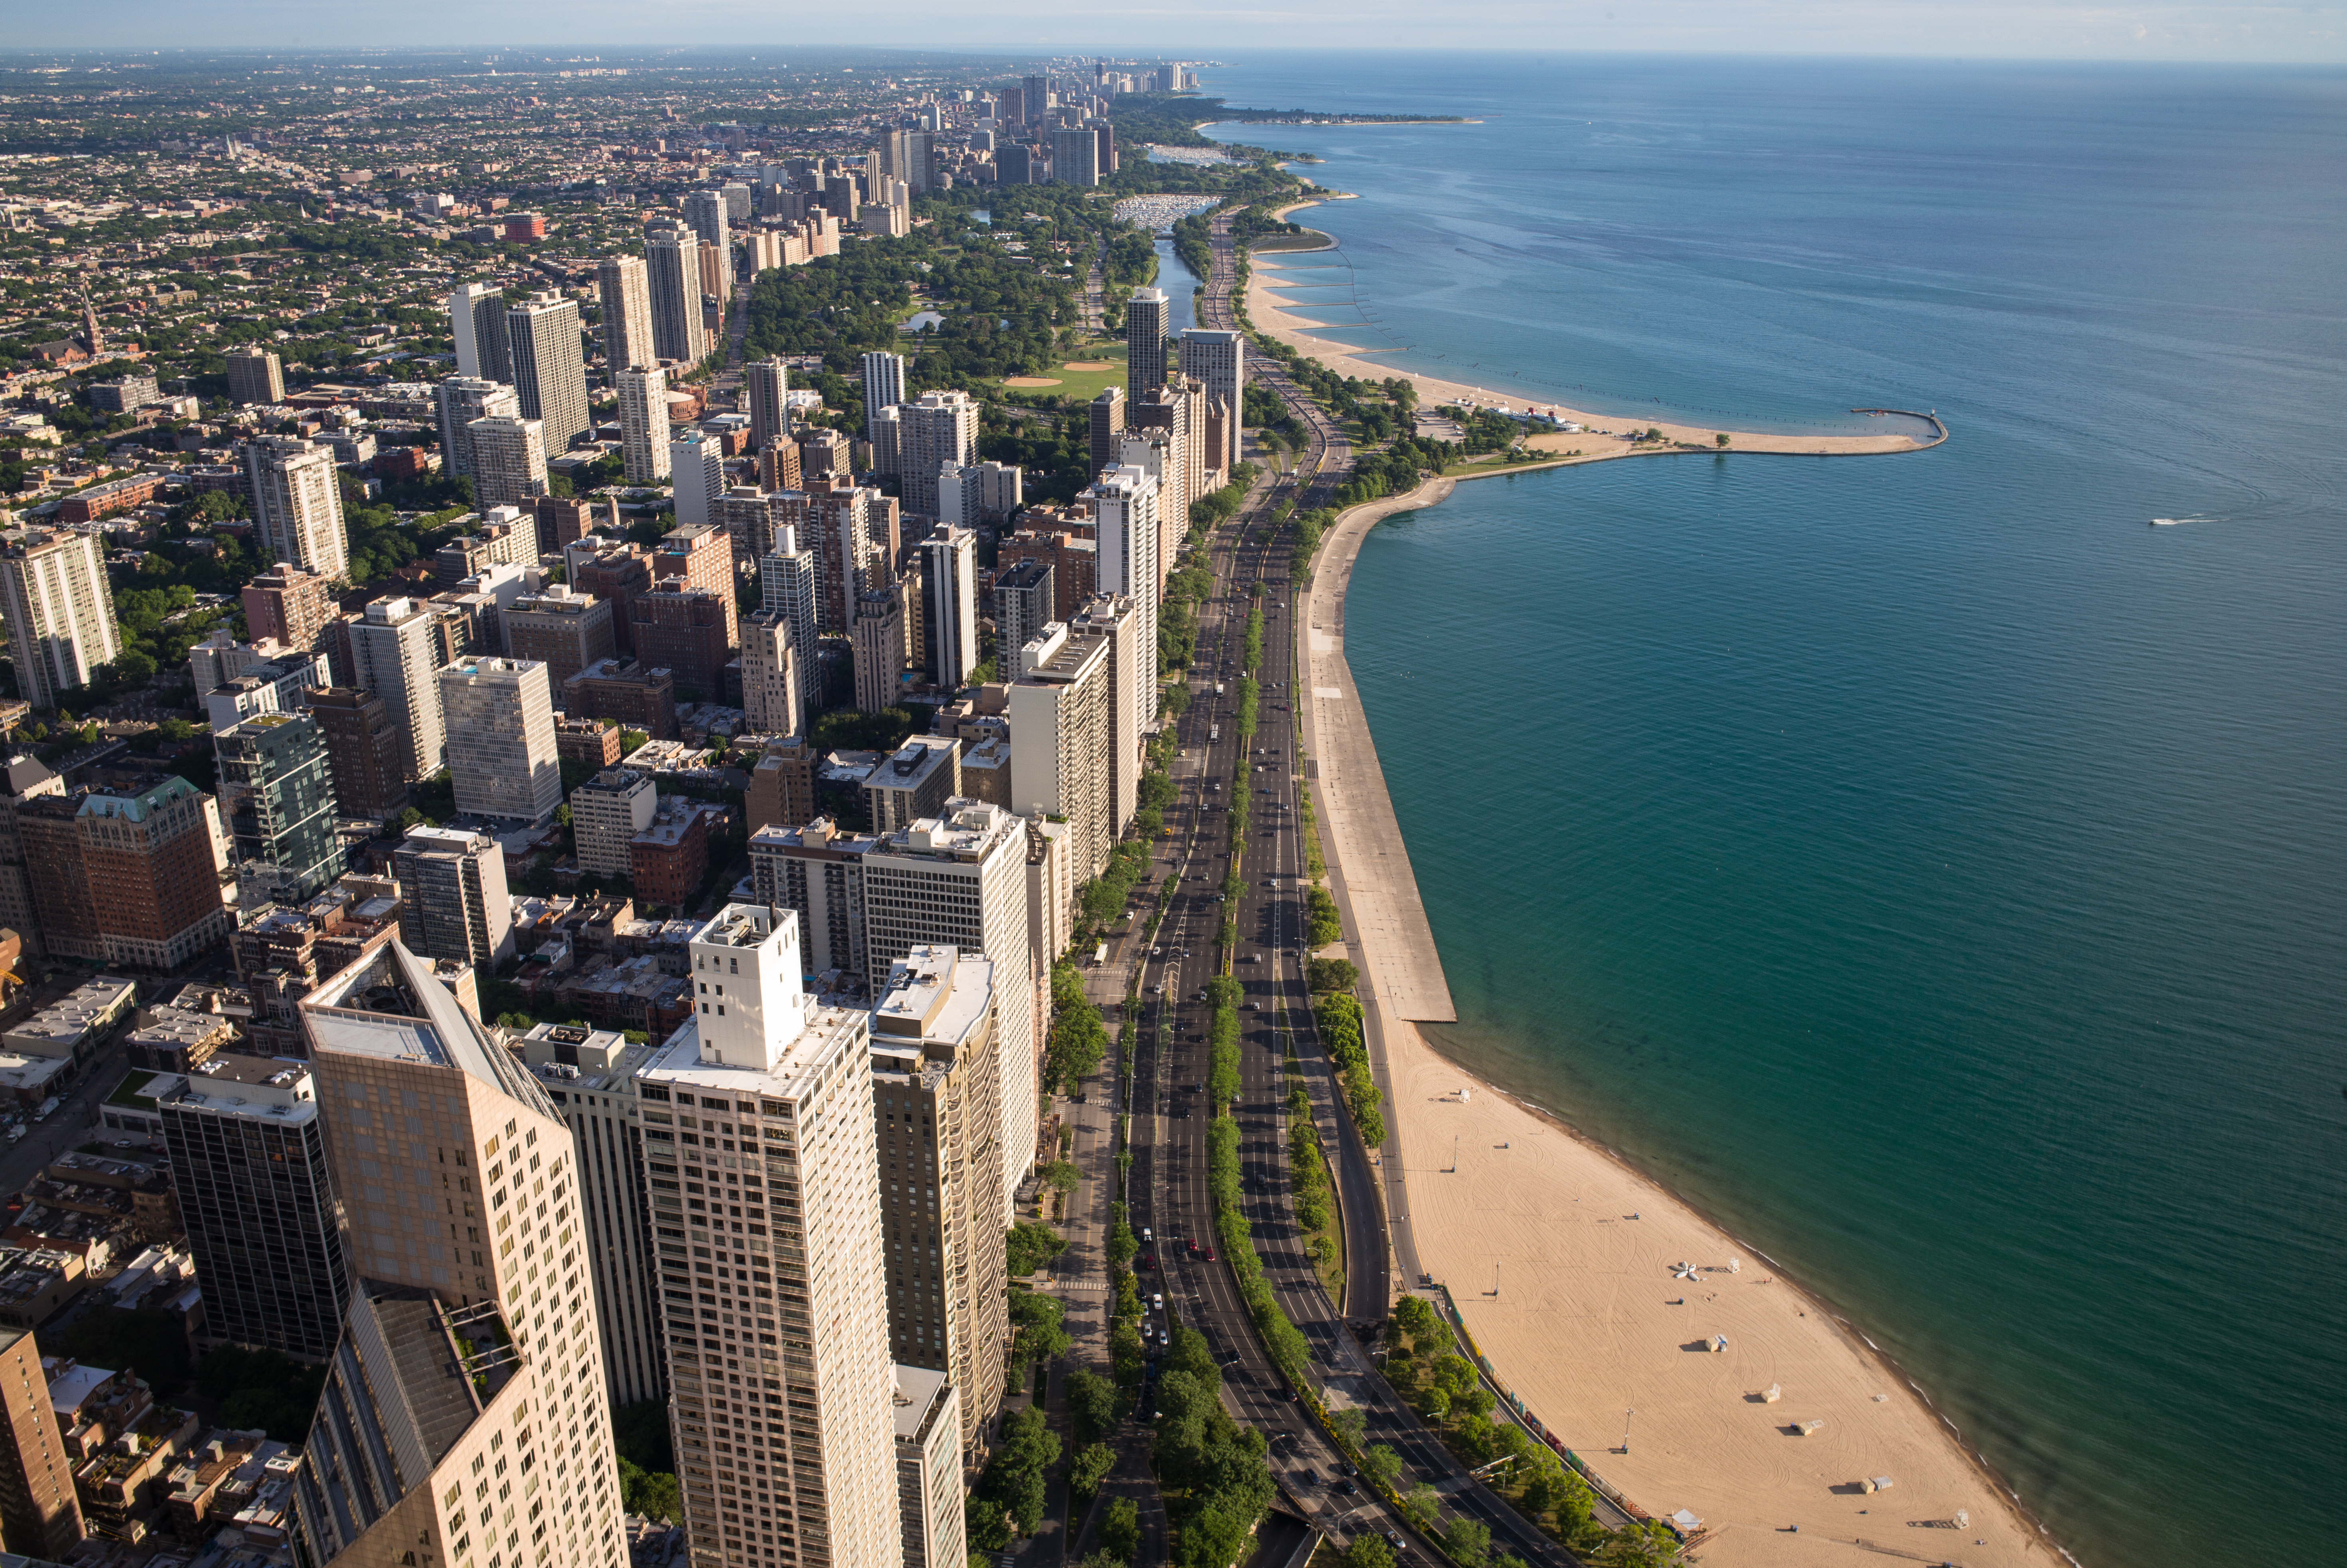
beach, sea, coast, horizon, open, street, morning, shore, window, lake, city, skyscraper, urban, cityscape, downtown, summer, tower, drive, usa, bay, chicago, residential, aerial, m, gold, oak, 28, michigan, leica, 240, summicron, sumnny, bird's eye view, aerial photography